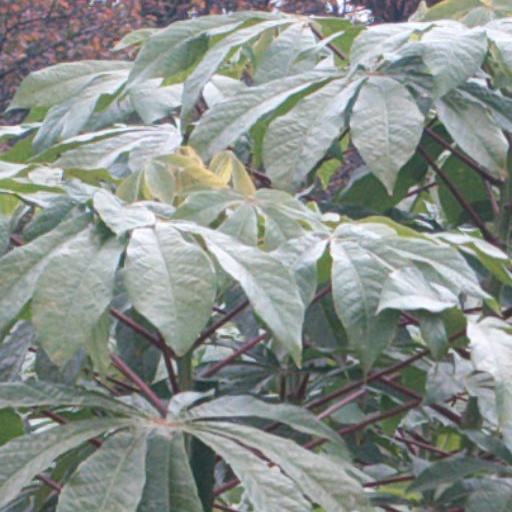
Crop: cassava